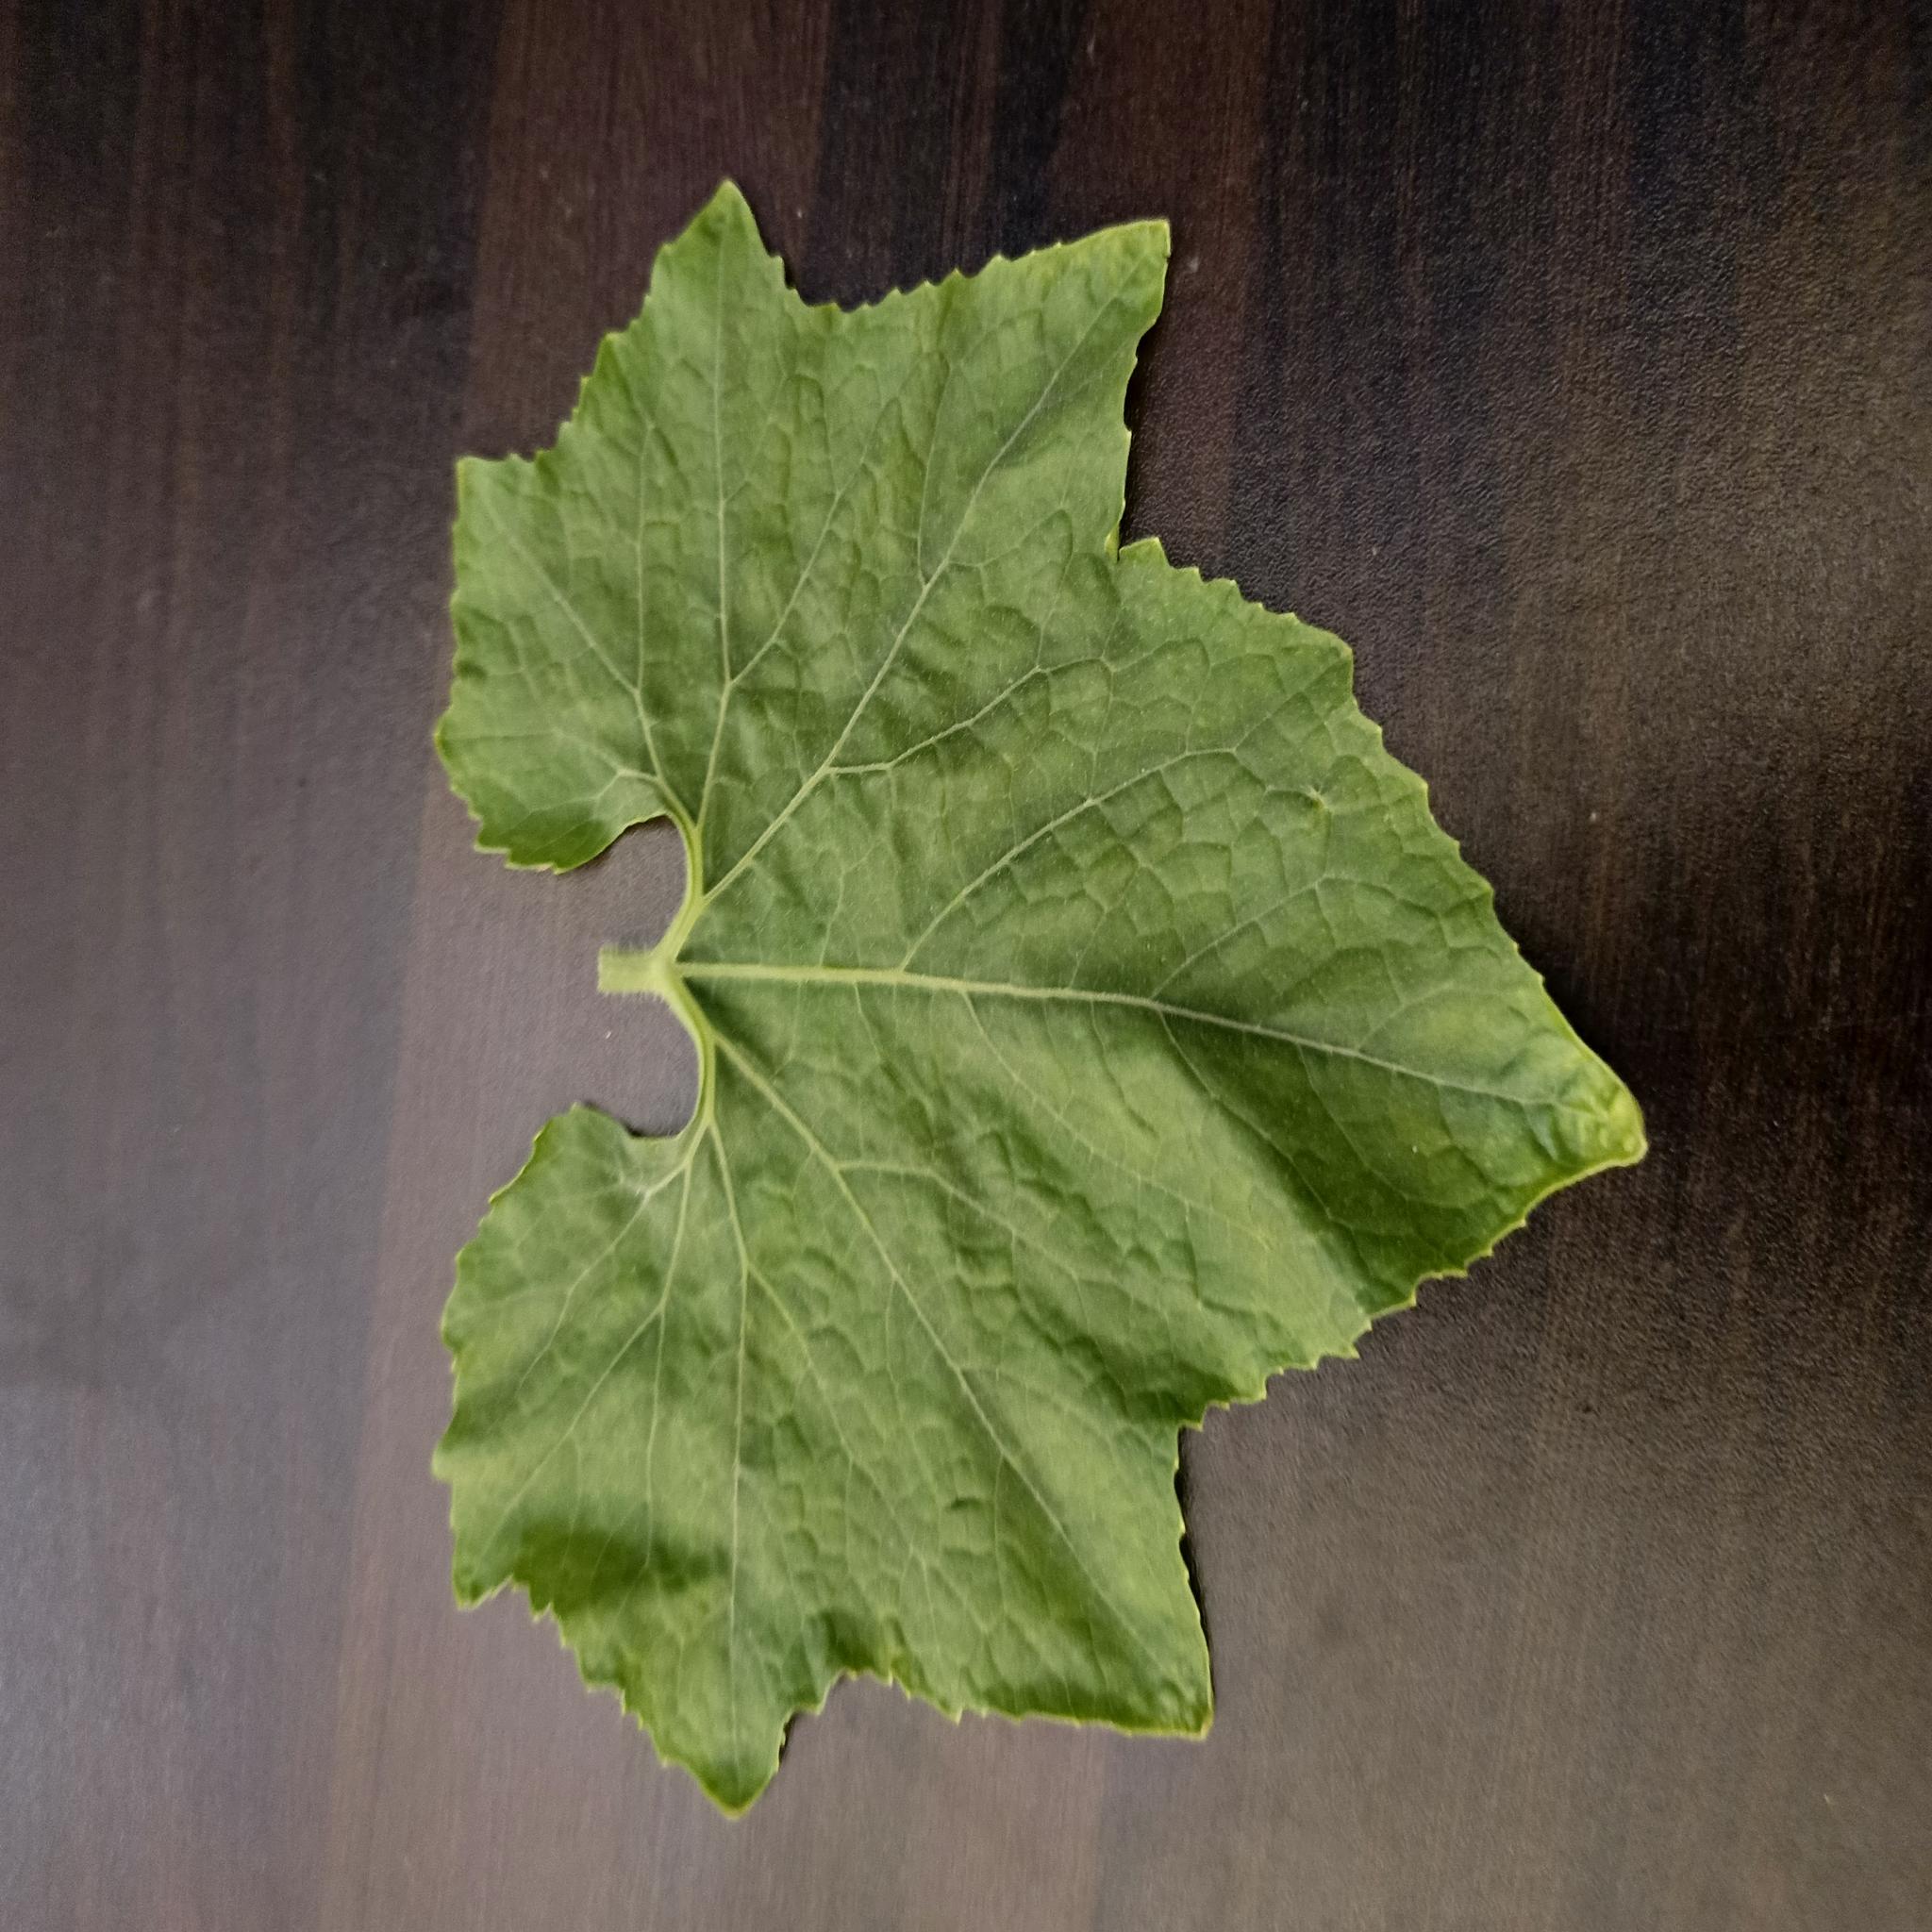
Label: Healthy